Beer Quarry Caves

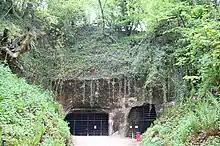
Entrance to the quarries

Quarrying at the site ceased in the early 20th century when a new quarry was opened nearby. Some quarries were then used to cultivate mushrooms and others were used to dump waste from the new quarry. Guided tours of the quarries are now run from spring to autumn. The quarries provide a haven for hibernating bats in winter. The presence of the bats, along with the opportunities to see the geological profiles that quarry faces allow, caused the old and new quarries to be declared a Site of Special Scientific Interest. The very rare Bechstein's bat and the greater and lesser horseshoe bats along with five other bat species are all found in the quarries.